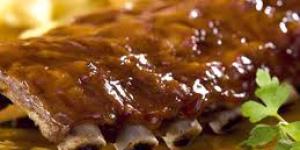
costillas cantonesas